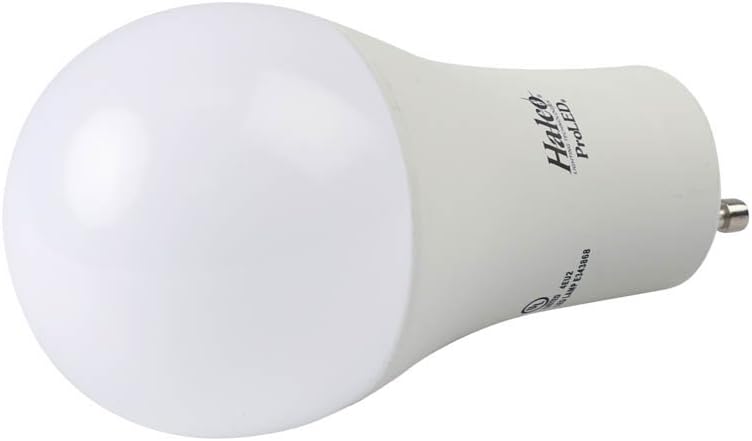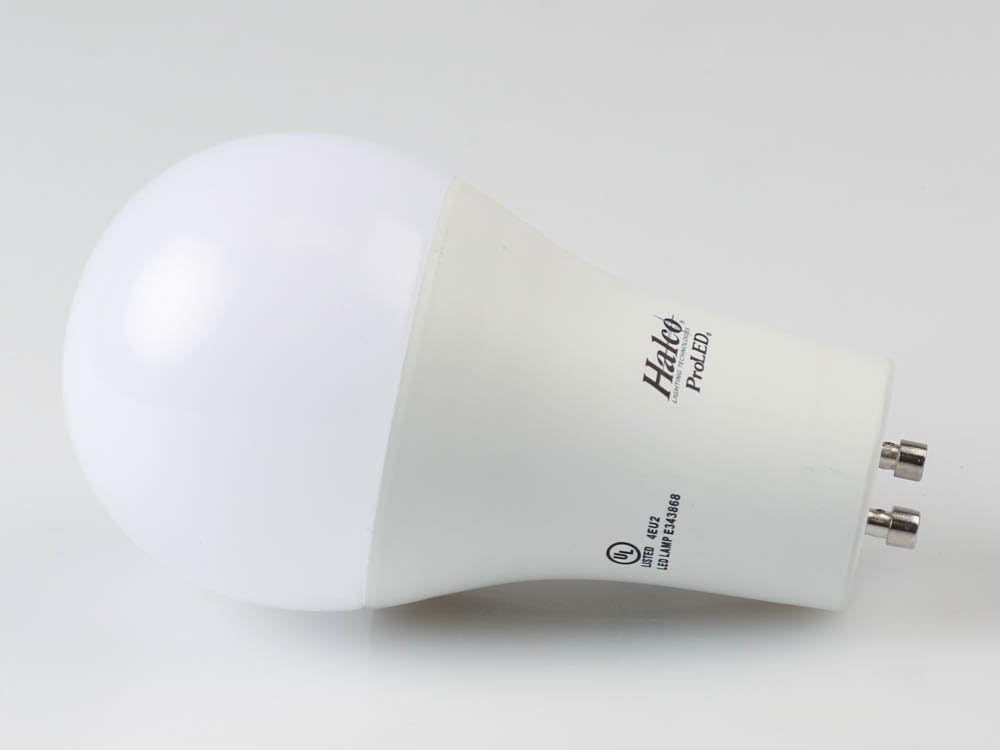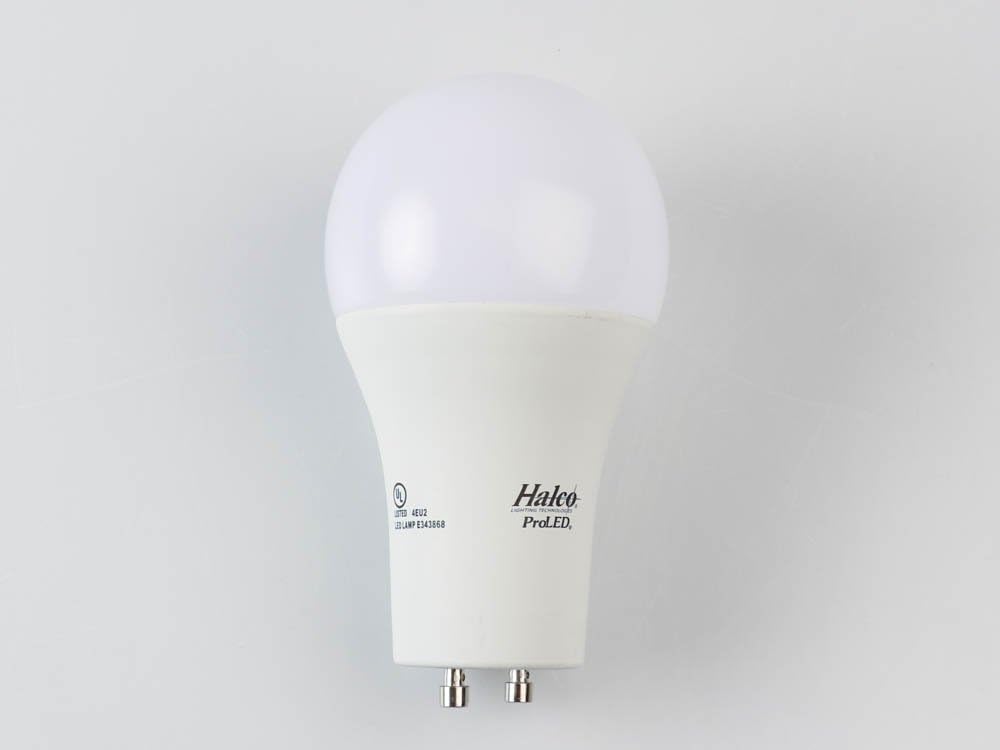
Halco Non-Dimmable 14.5W 2700K A19 LED Bulb, GU24 Base
Category: Tools & Home Improvement
Halco A19FR14/827/OMNI/GU24/LED 83087 LED A19 14.5W 2700K GU24 NON-DIMMABLE OMNIDIRECTIONAL ProLED - - - THIS IS A PRICE FOR ONE SINGLE BULB. - - - Product Specifications - - - Brand : ProLED by Halco - - - Product Number : 83087 - - - Model Number : A19FR14/827/OMNI/GU24/LED - - - Bulb Type : LED - - - Bulb : A19 - - - Base : GU24 - - - Watts : 14.5 - - - Volts : 120 - - - Wattage Equivalent : 100 - - - 83087 - - - Description : LED A19 14.5W 2700K GU24 NON-DIMMABLE OMNIDIRECTIONAL ProLED - - - Color Temperature (K) : 2700 - - - Lumens : 1600 - - - Average Life (Hrs) : 15000 - - - Maximum Overall Length (in) : 4.29 - - - CRI : 82 - - - Operating Position : Universal - - - Maximum Overall Diameter : 2.36 - - - Mercury Content (mg) : 0 - - - Beam Spread : 230 Degrees - - - Energy Star : Yes
Features: Halco's ProLED GU24 Omnidirectional A-Shape Series lamps offer an economical and even more energy efficient alternative to non-dimmable compact fluorescent lamps | Omnidirectional Optical Design Provides 230 degree Light Distribution | UL Listed for Damp Location & Enclosed Luminaires | ENERGY STAR Certified LED Replacement For GU24 Compact Flourescent Bulbs | Maintains at least 70% of its initial lumens for 15,000 Hours of operation